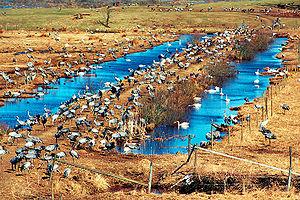
Västergötland, dans le sud-ouest de la Suède, entre les grands lacs de Vänern et de Vättern est une des 25 provinces historiques de Suède. Une petite bande de la province s'intercale entre le Bohuslän et le Halland voisins, pour rejoindre le Cattégat, à l'endroit où se trouve la ville de Göteborg. Västergötland, avec 1 198 806 habitants, est la deuxième province de Suède en population après l'Uppland. Même si les provinces suédoises n'ont plus aucune fonction administrative, elles restent des entités culturelles importantes auxquelles s'identifient volontiers les Suédois. Exception faite de deux communes dans la partie sud-est de la province, le Västergötland appartient, avec les provinces de Bohuslän et de Dalsland, au Comté de Västra Götaland.